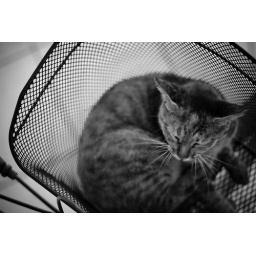
cat in the basket